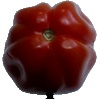
Label: Tomato Heart 1